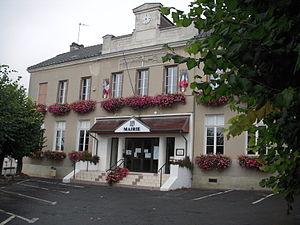
Mairie de Verneuil (Marne)
Verneuil est une commune française, située dans le département de la Marne en région Grand Est.